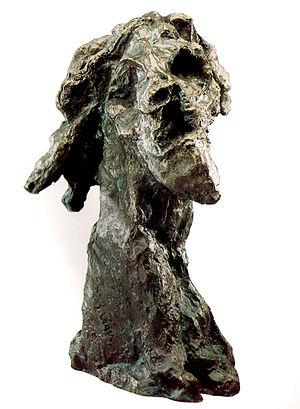
Ecce Homo, sculpture de Silviane Léger, 1996
Silviane Léger, née le 22 mai 1945 à Lille, décédée le 9 février 2012 à Tourcoing, est une sculptrice française.